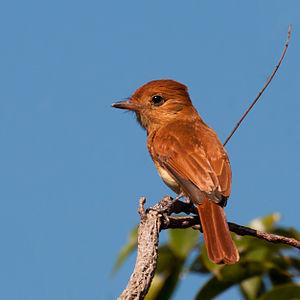
La province du Chaco est une subdivision de l'Argentine située au nord du pays. Elle est bordée à l'ouest par les provinces de Salta et de Santiago del Estero, au sud par celle de Santa Fe, au sud-est par celle de Corrientes et par le Paraguay et à l'est et au nord par la province de Formosa.
Casiornis est un genre d'oiseaux de la famille des Tyrannidae.
Le Casiorne roux, également appelé Casiorne rouge, est une espèce de passereau de la famille des Tyrannidae.